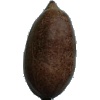
Label: Nut Pecan 1